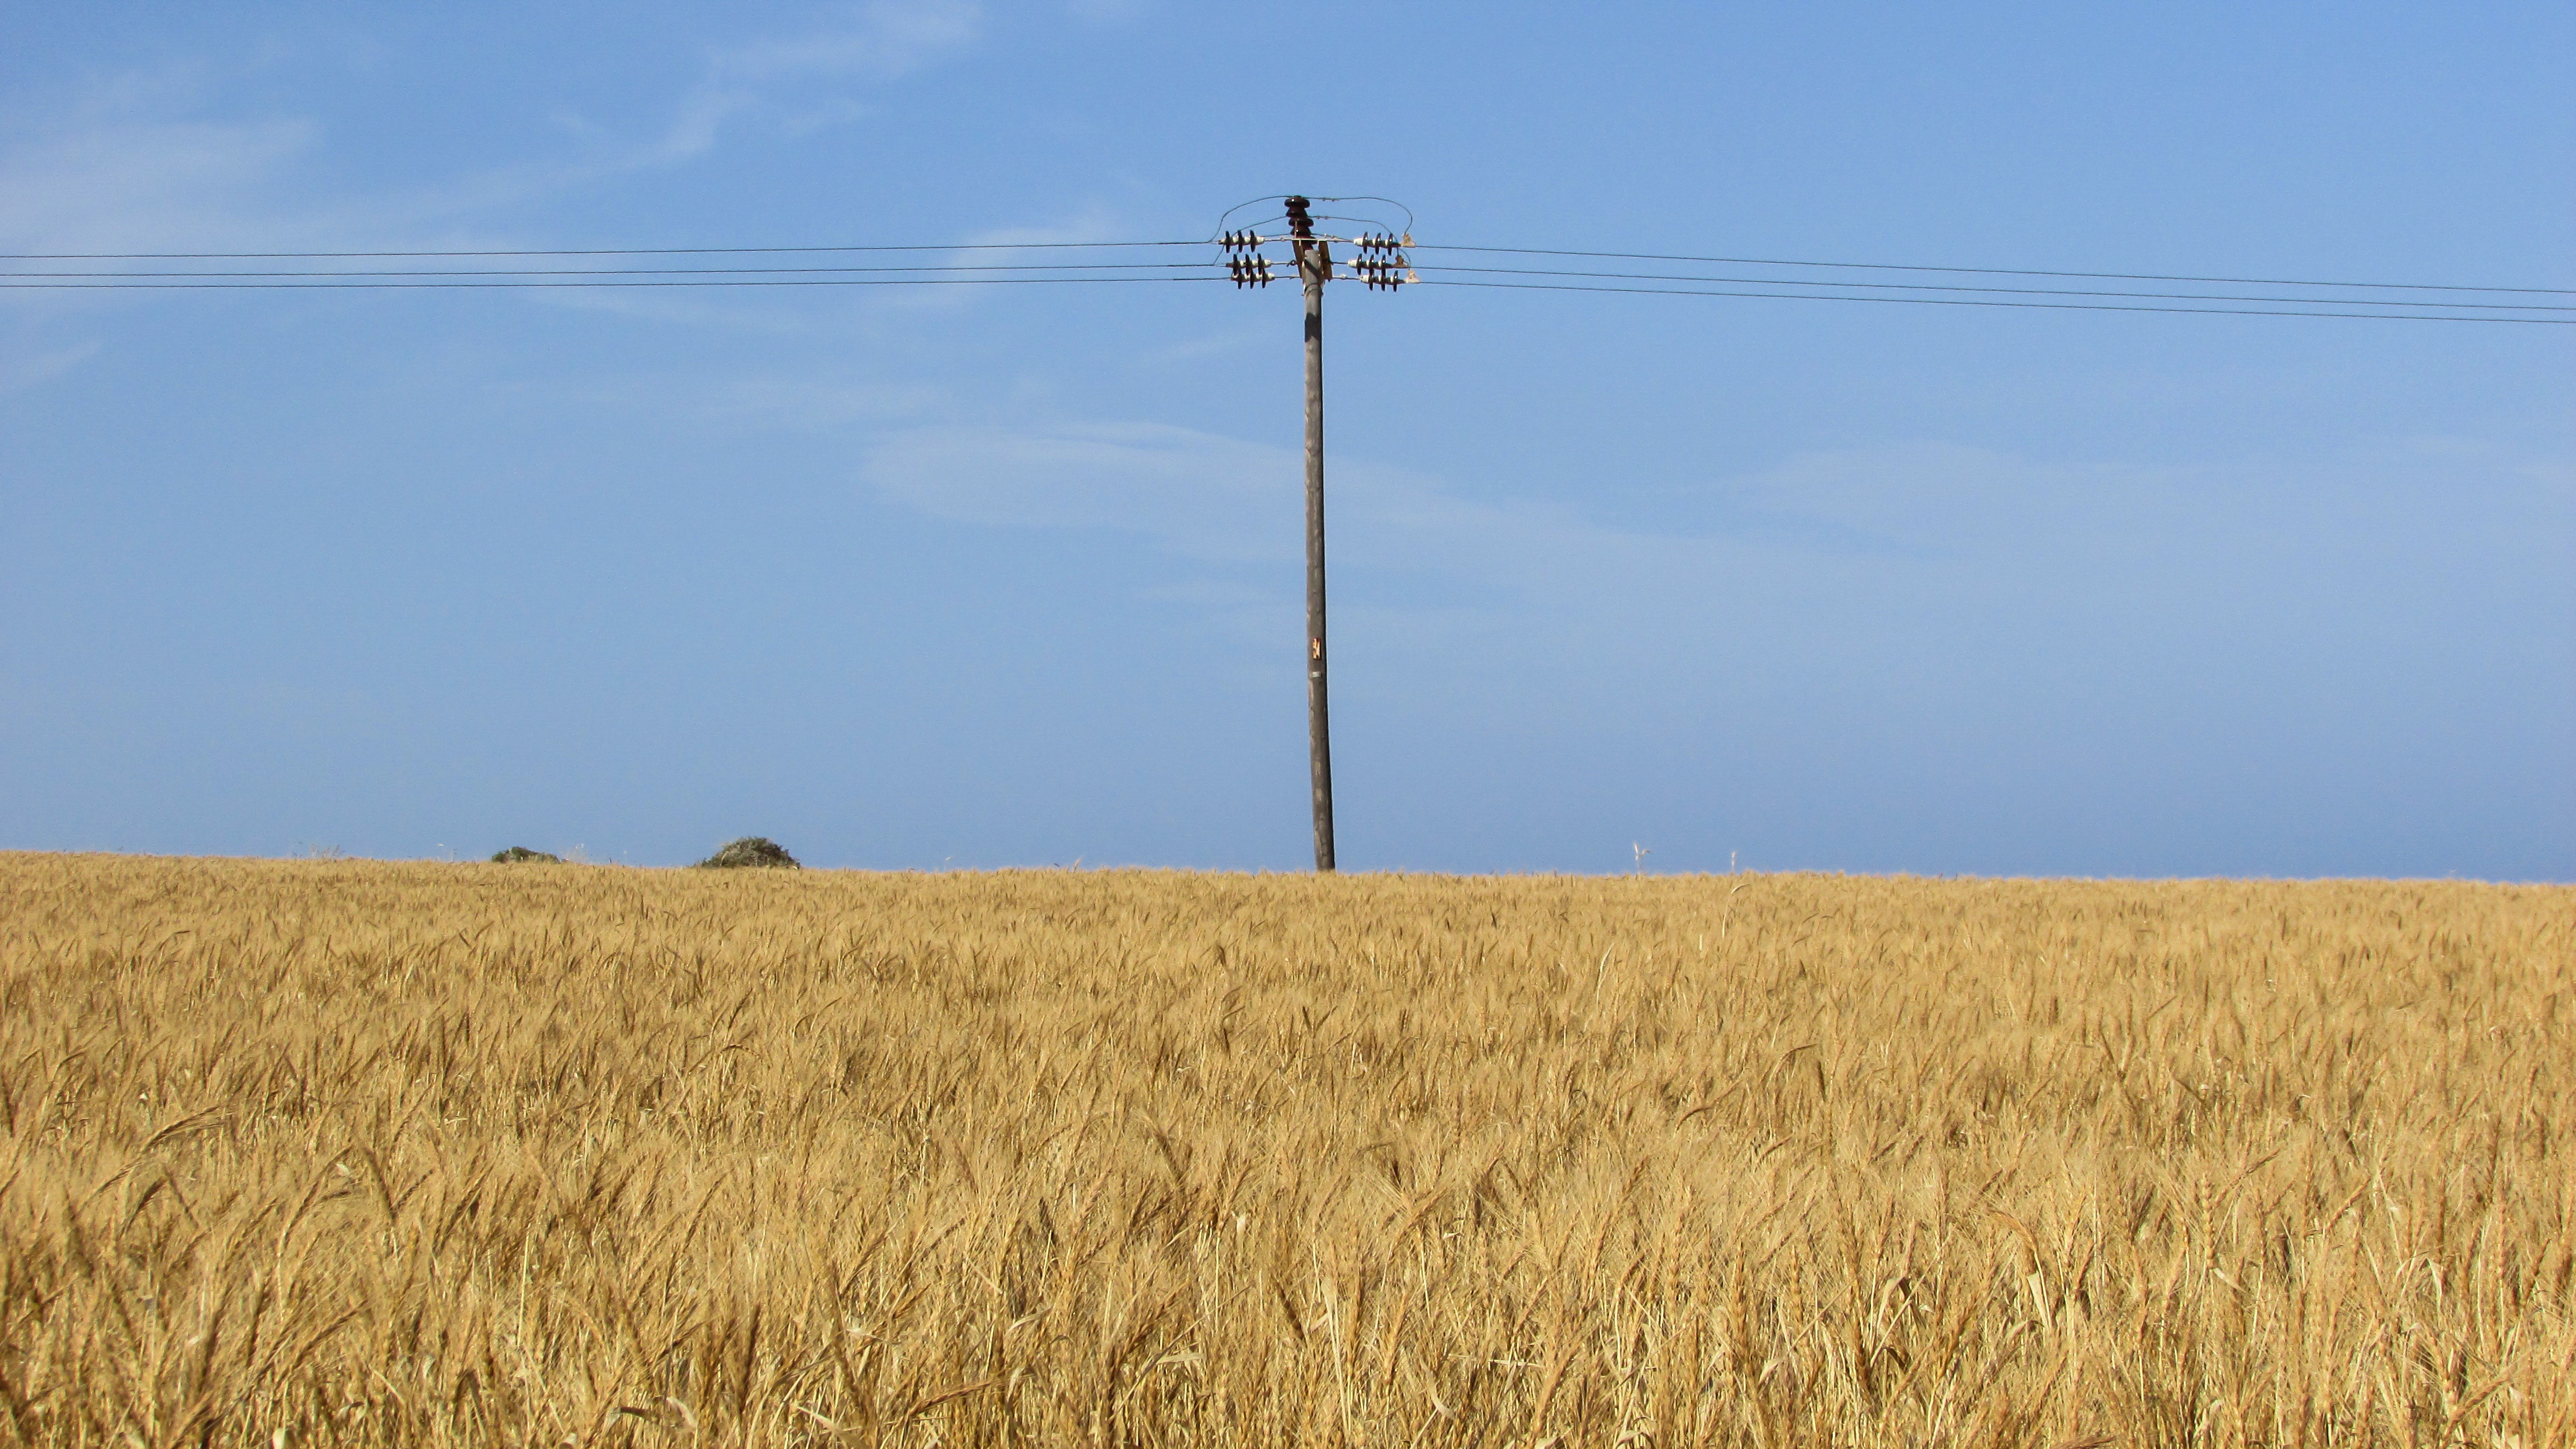
landscape, plant, field, wheat, prairie, wind, pole, food, spring, crop, scenery, soil, agriculture, plain, fields, grassland, cavo greko, cyprus, flowering plant, grass family, land plant